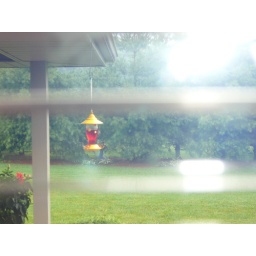
Our friend Buzzy sitting on his feeder in the pouring rain. Taken through the glass which made him fly away.